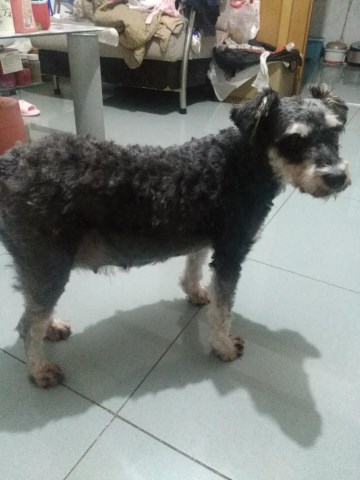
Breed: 2342-n000102-miniature_schnauzer